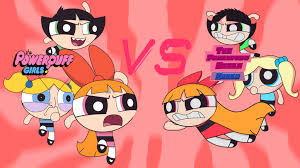
Portrait style: Cartoon Portrait